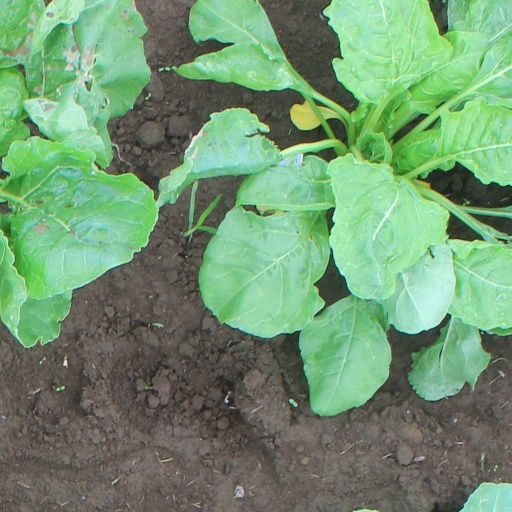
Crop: sugar beet